Y Sextantis

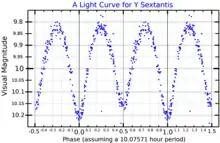
A visual band light curve for Y Sextantis, plotted from "ASAS" data

The variability of this system was first announced by C. Hoffmeister in 1934. It was determined to be a short period, strongly-interacting eclipsing binary system. Observations of the light variations up until 1979 were used by G. Hill to generate orbital properties, providing an orbital inclination of .